Little Mother (1935 film)

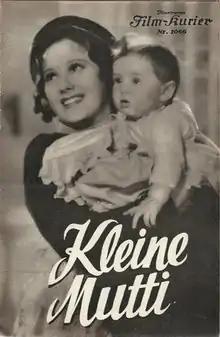

Little Mother is a 1935 Austrian-Hungarian comedy film directed by Henry Koster and starring Franciska Gaal, Friedrich Benfer, and Otto Wallburg. A local subsidiary made the film for the American Universal Pictures. RKO later acquired the rights and remade it in English as the 1939 "Bachelor Mother" starring Ginger Rogers and David Niven.